No Money Needed

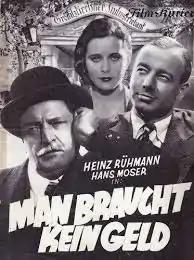

No Money Needed is a 1932 German comedy film directed by Carl Boese and starring Hedy Lamarr, Heinz Rühmann, and Hans Moser. It was shot at the Babelsberg Studios in Berlin with sets designed by the art director Julius von Borsody. It premiered on 5 February 1932. It was based on a play by Ferdinand Alternkirch and was shot during November 1931.